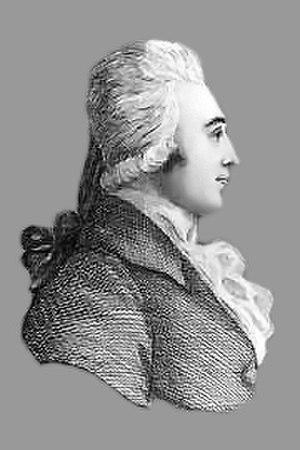
Paul Wranitzky est un compositeur, violoniste et chef d'orchestre morave, né le 30 décembre 1756 à Neureisch et décédé le 29 septembre 1808 à Vienne.